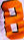
Number: 8